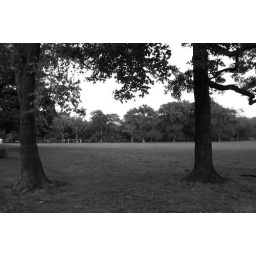
Two tree in the foreground with a empty field in the mid-ground, leading to the line of trees in the background.